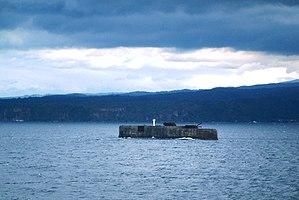
Le phare du Fort Drum est un phare situé sur l'îlot fortifié nommé El Fraile Island ou Fort Drum, dans la province de Cavite aux Philippines.